Helmstedt–Marienborn border crossing

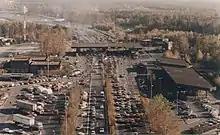
West German checkpoint in November 1989

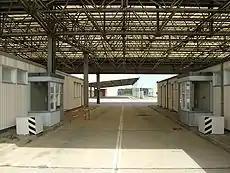
Former control point, passport control booths at GDR immigration

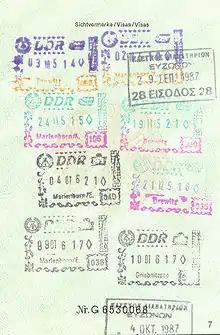
East German stamps in a West German passport

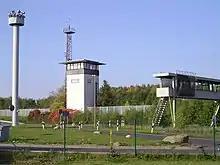
Command buildings

A checkpoint was established on the site on 1 July 1945, which was on the demarcation line between the British and Soviet occupation zones. Its scope included the interzonal railway traffic as well as the motor vehicle traffic on the Reichsautobahn between Hanover and Berlin. The checkpoint buildings were located directly on the zones' border, and consisted of little more than temporary wooden buildings.